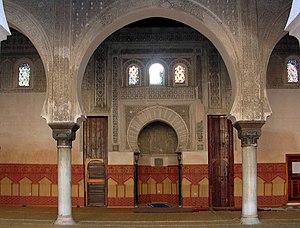
Mihrab de la Médersa Bou Inania, Fès, Maroc
Le Nyctalope est un personnage de fiction français créé par Jean de la Hire. Tirant son nom de sa vision parfaite en pleine nuit, cet aventurier vit ses exploits grâce à ses activités d'explorateur, de détective, ainsi que d'agent des services secrets français.
La Médersa Bou 'Inania est une médersa édifiée à Fès, au Maroc, entre 1350 et 1355 pour le sultan Abou 'Inan Faris, soit sous la dynastie des Mérinides. Elle est la seule médersa de la ville avec celle des Seffarin à avoir un minaret, et elle jouxtait aussi des boutiques permettant son financement, ainsi que de vastes latrines, qui témoignent de son caractère public. En effet, la médersa fonctionnait aussi bien comme une école que comme mosquée du vendredi.